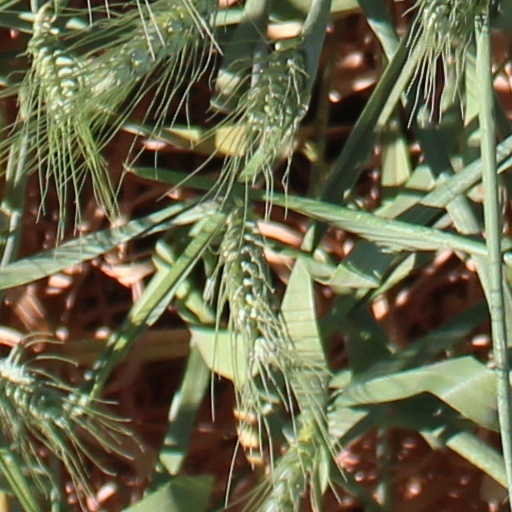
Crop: wheat